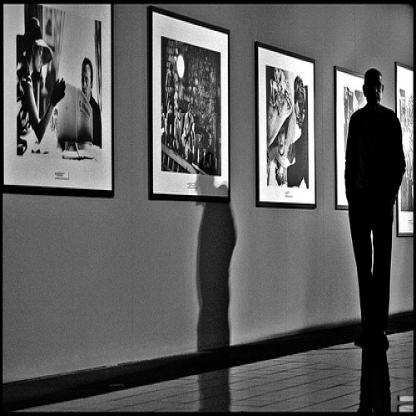
Scene: Indoor